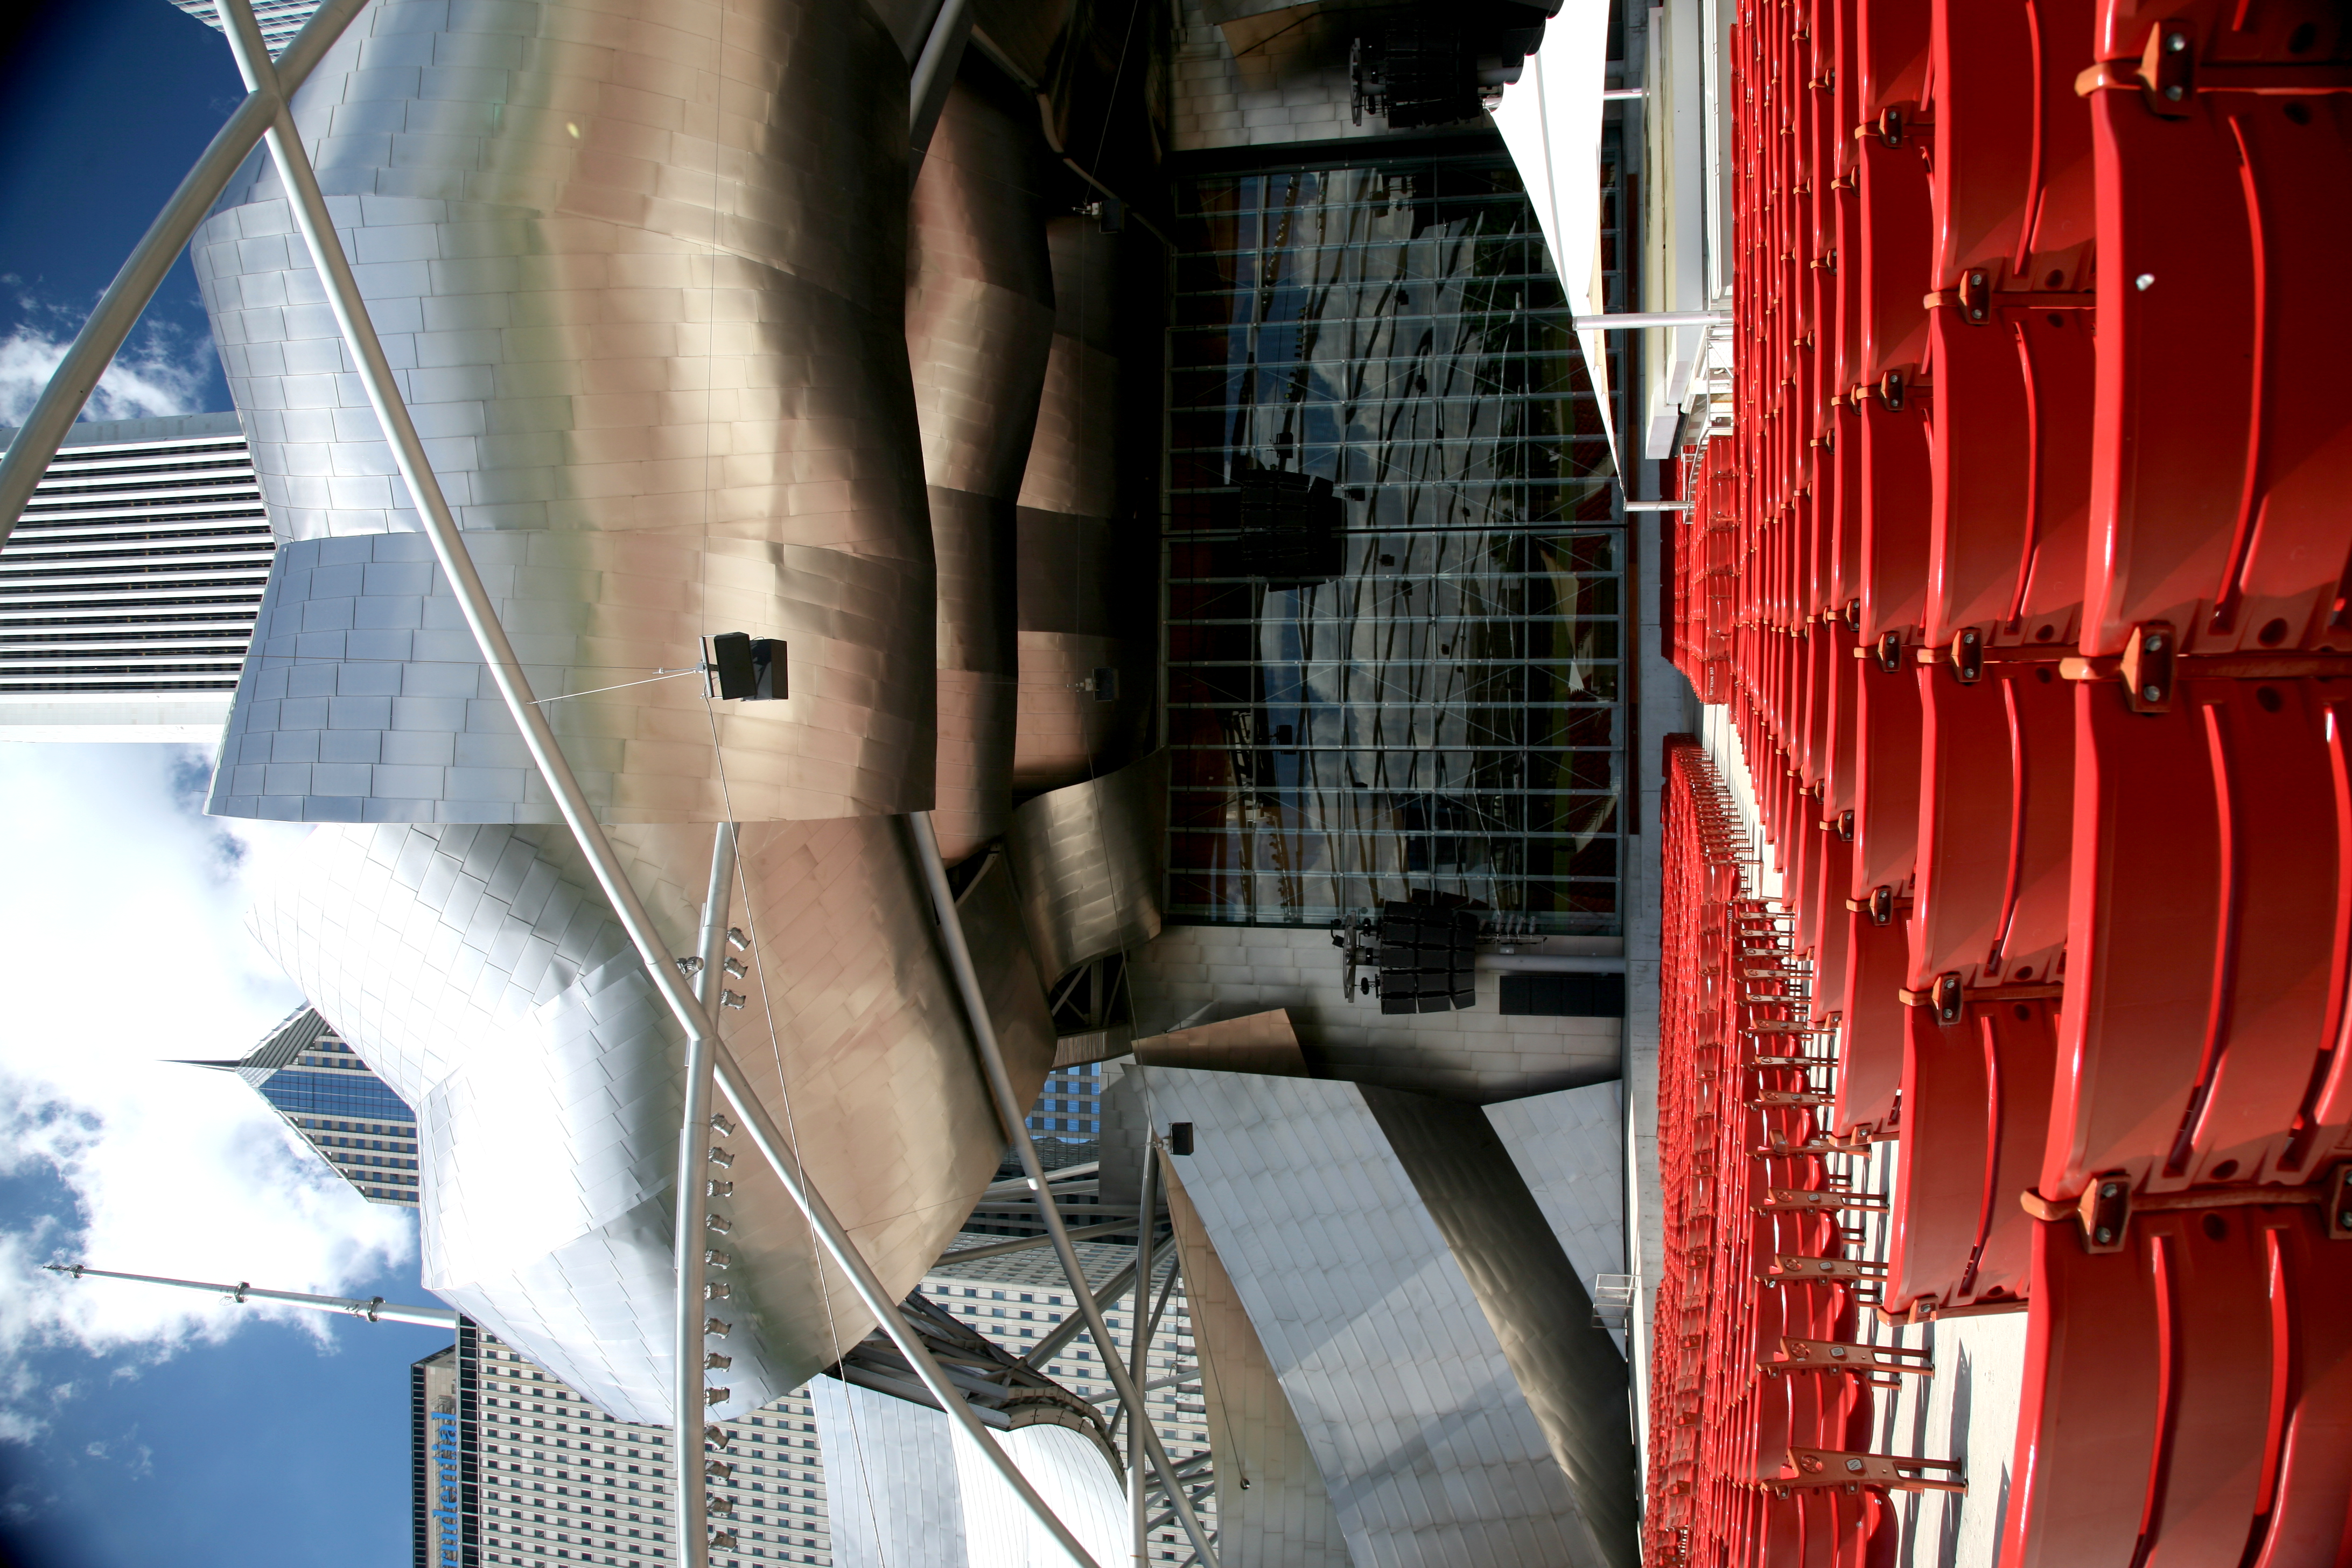
cloud, vehicle, aviation, canon, park, chicago, stadium, nuages, illinois, pavilion, fountain, urbanlandscape, enfants, gehry, canon5d, joie, millenniumpark, clats, jaypritzker, bridgeway, r acteur, sport venue